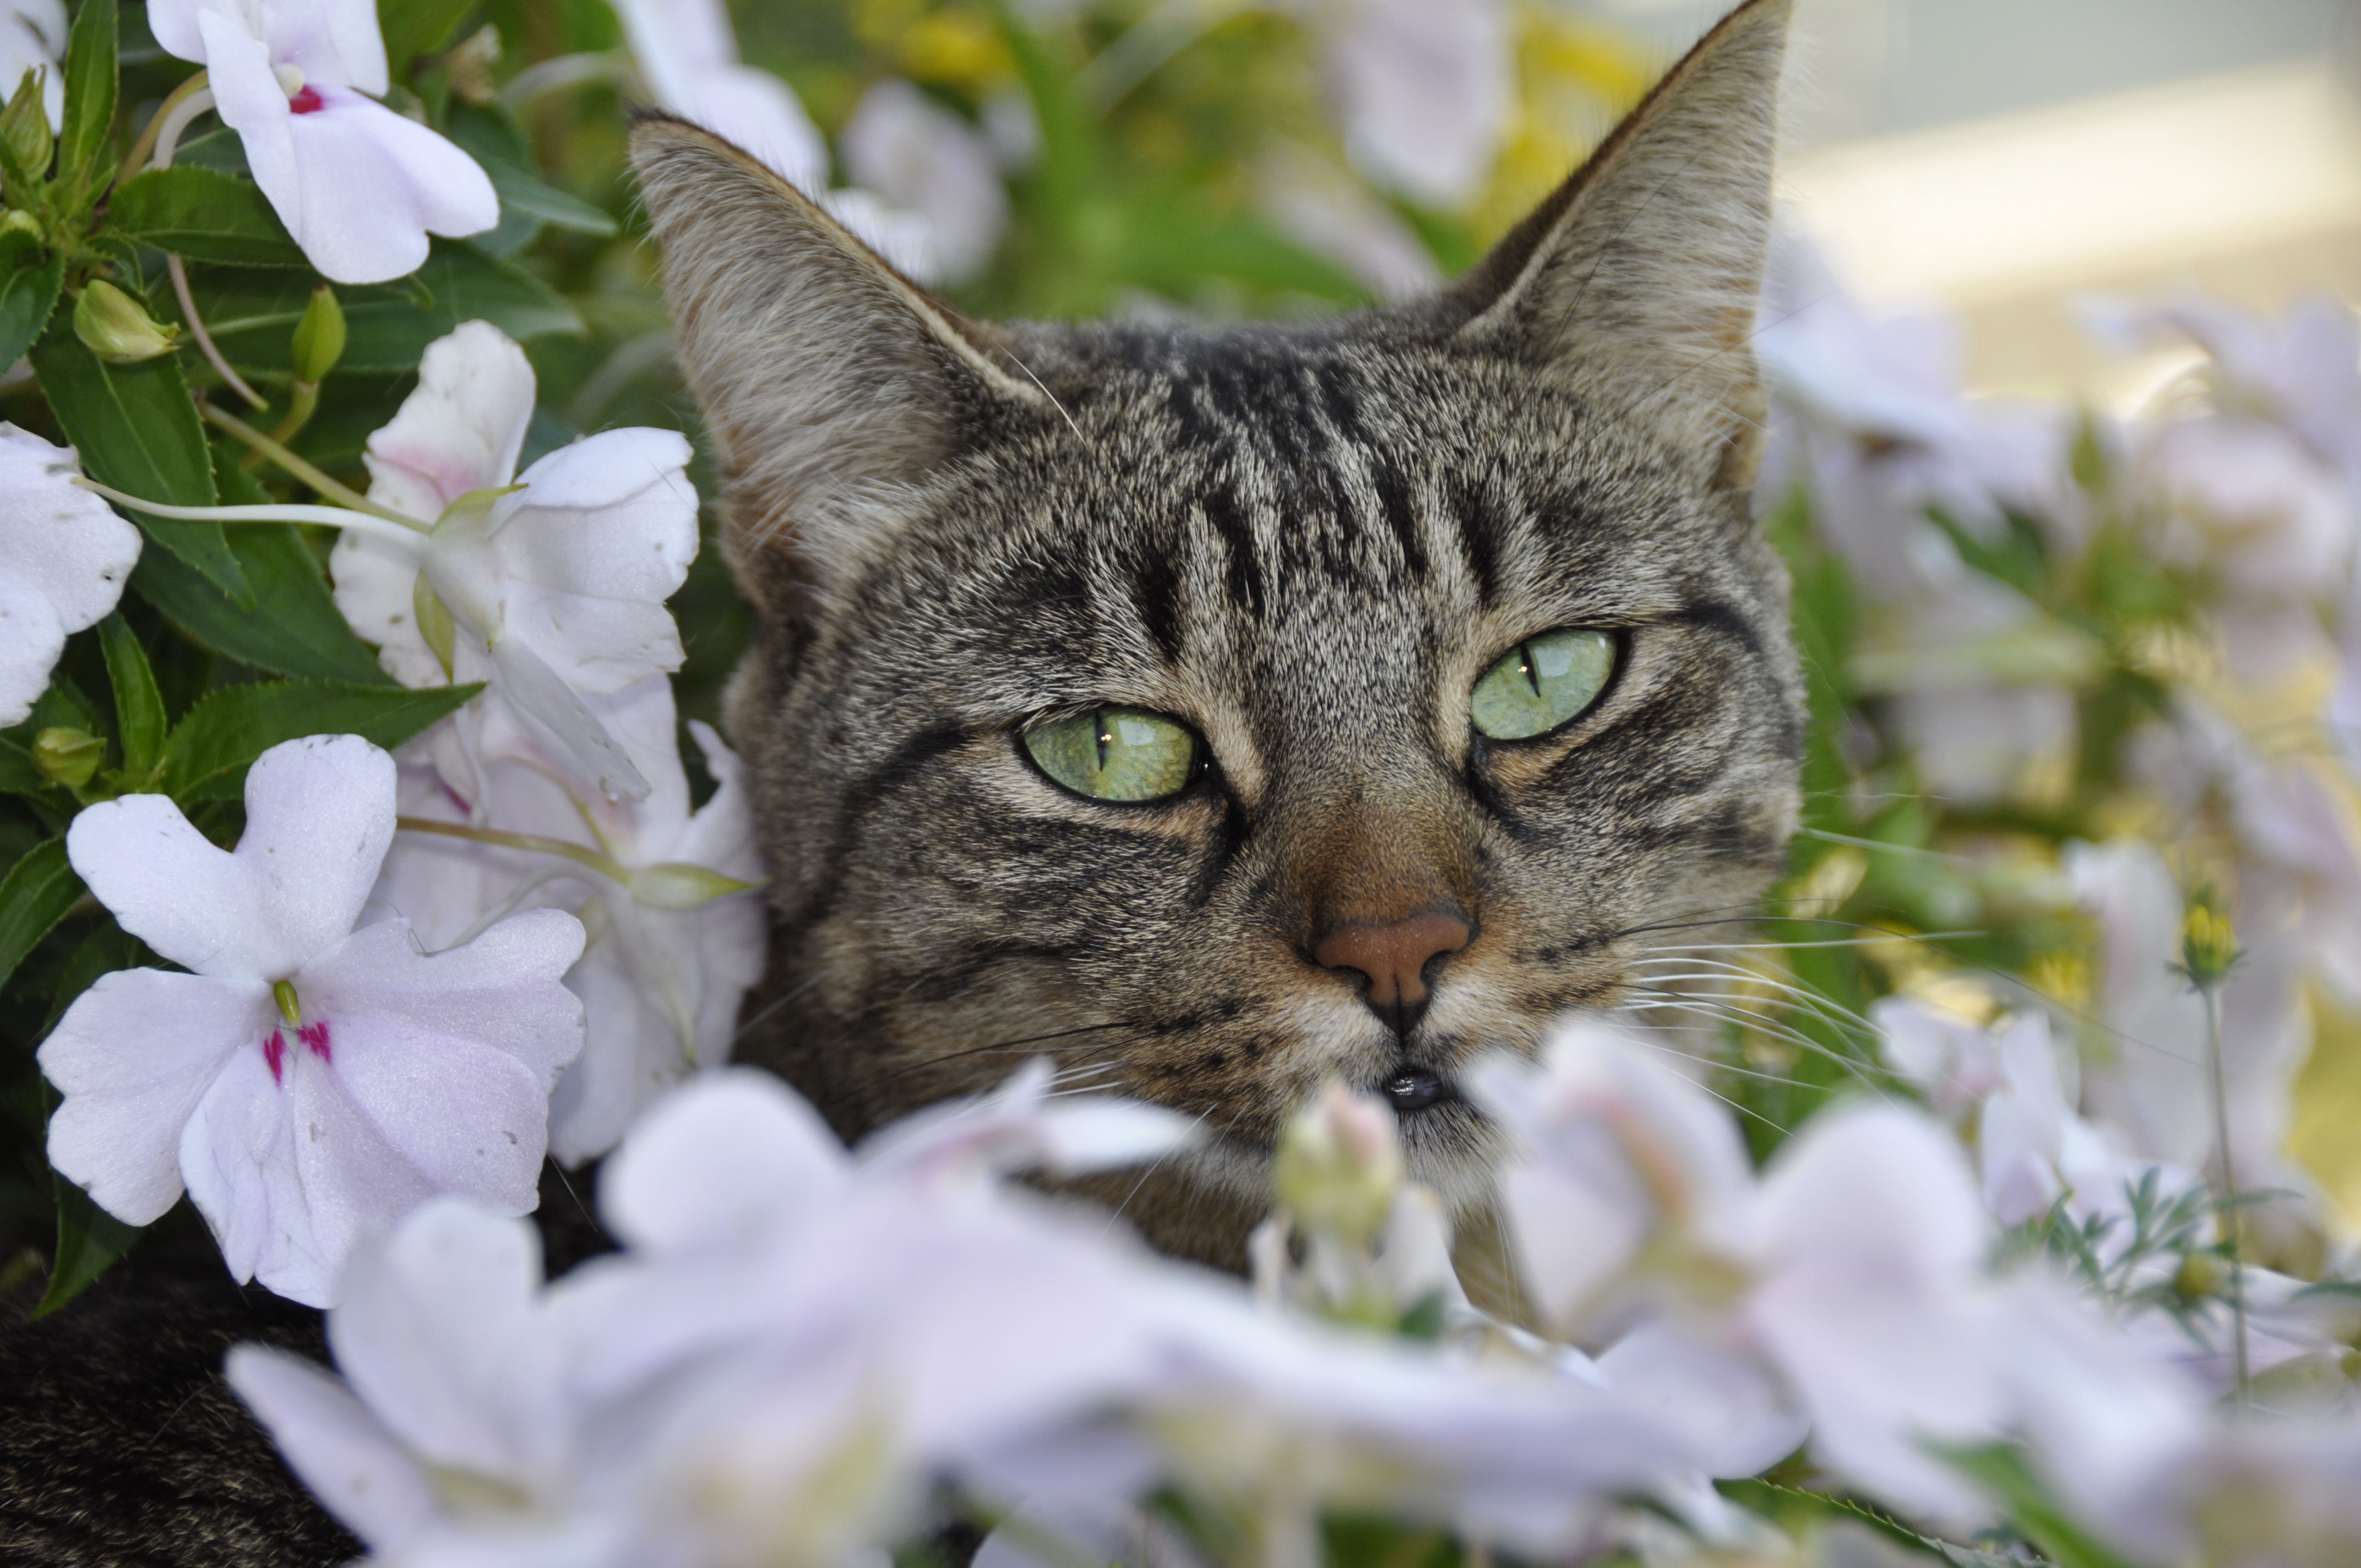
flower, spring, cat, mammal, fauna, close up, whiskers, vertebrate, tabby cat, european shorthair, wild cat, small to medium sized cats, cat like mammal, domestic short haired cat